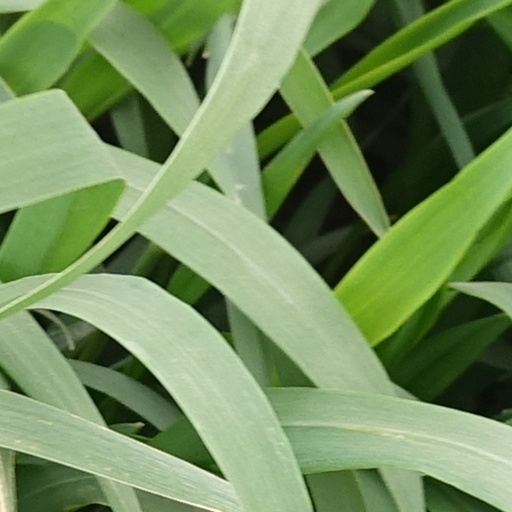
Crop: wheat